E235 series

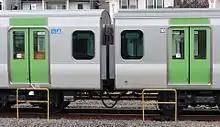
The car on the right is a SaHa E235-4600 series car, modified from a SaHa E231-4600 series car. The rain gutter on the right car is of an older design and protrudes from the side of the car, unlike that on the left.

The car 10 position on the E235-0 series trains has a slightly different door spacing, to more closely align with the driver cab of 10-car Keihin–Tōhoku Line trains, which sometimes have to share platforms with Yamanote Line trains during track maintenance. In 48 of the 50 sets, car 10 is a SaHa E235-4600 series car, and externally appear different from the other cars. These cars were originally built in 2010–2011 as SaHa E231-4600 series cars (and were built to E233 series standards), and were modified to E235 specifications when the E231-500 series was withdrawn from the Yamanote Line. The remaining two sets, sets 4 and 5, have a new build SaHa E235-500 series car in the car 10 position, in order to allow for a more reasonable 90-day timeframe for modification works on the remaining cars (as it would have been difficult to perform the modifications in 45 days).